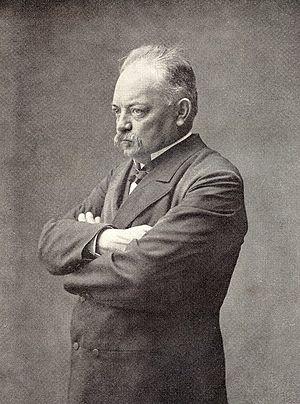
Paul Janson est une personnalité politique libérale belge.